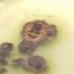
Crop: Tomato
Condition: alternaria-d